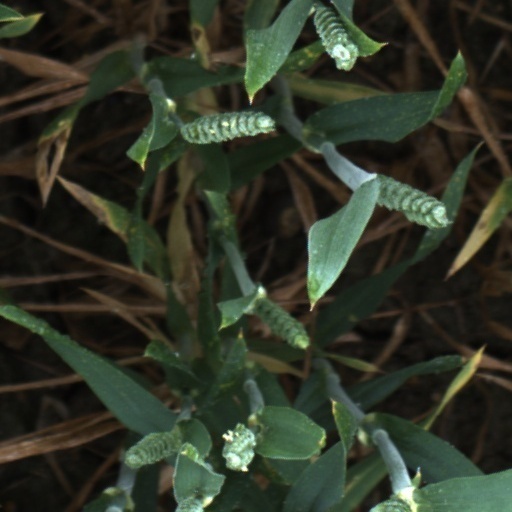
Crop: wheat